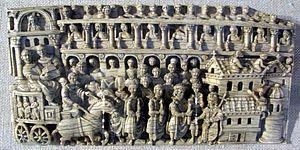
L'Antiquité tardive est une période charnière dans tous les domaines et la production d'objets en ivoire en est un témoin principal. Apparaissent alors de profonds changements politiques, religieux et économiques qui influenceront définitivement l'art de l'ivoire.